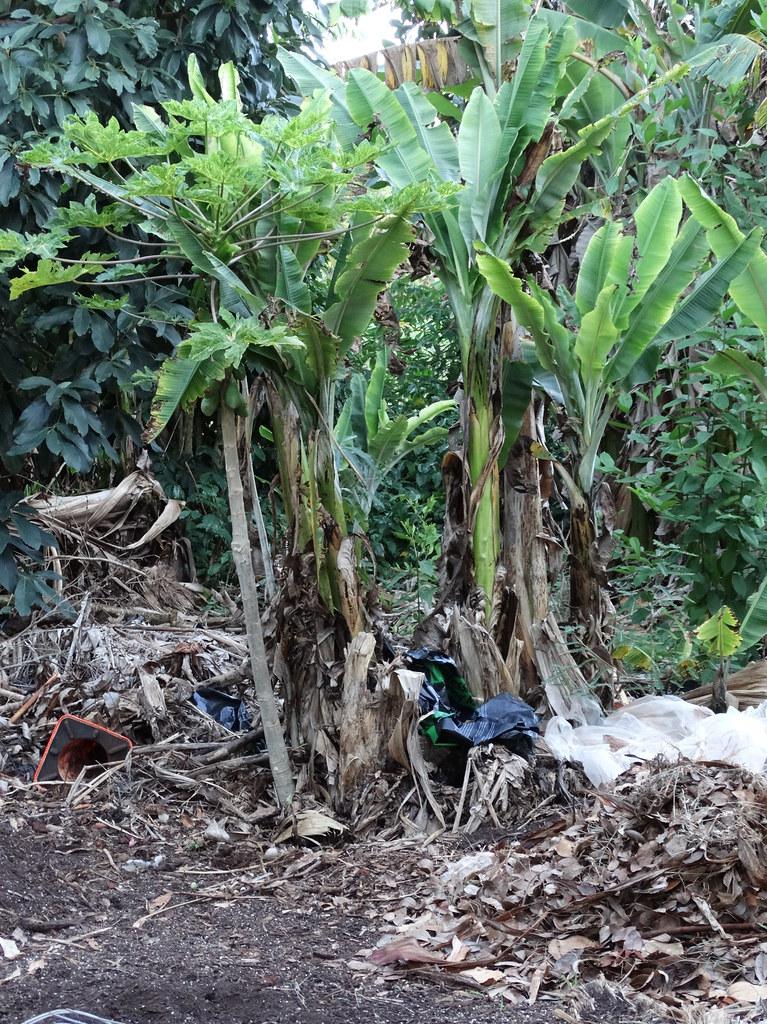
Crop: unknown
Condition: banana_banana_bunchy_top